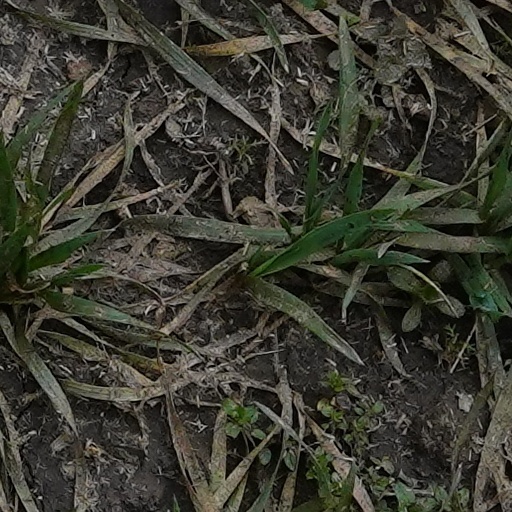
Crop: wheat